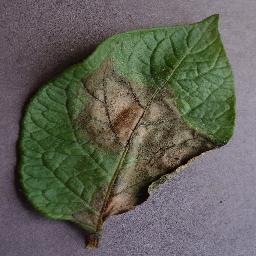
Label: Potato___Late_blight